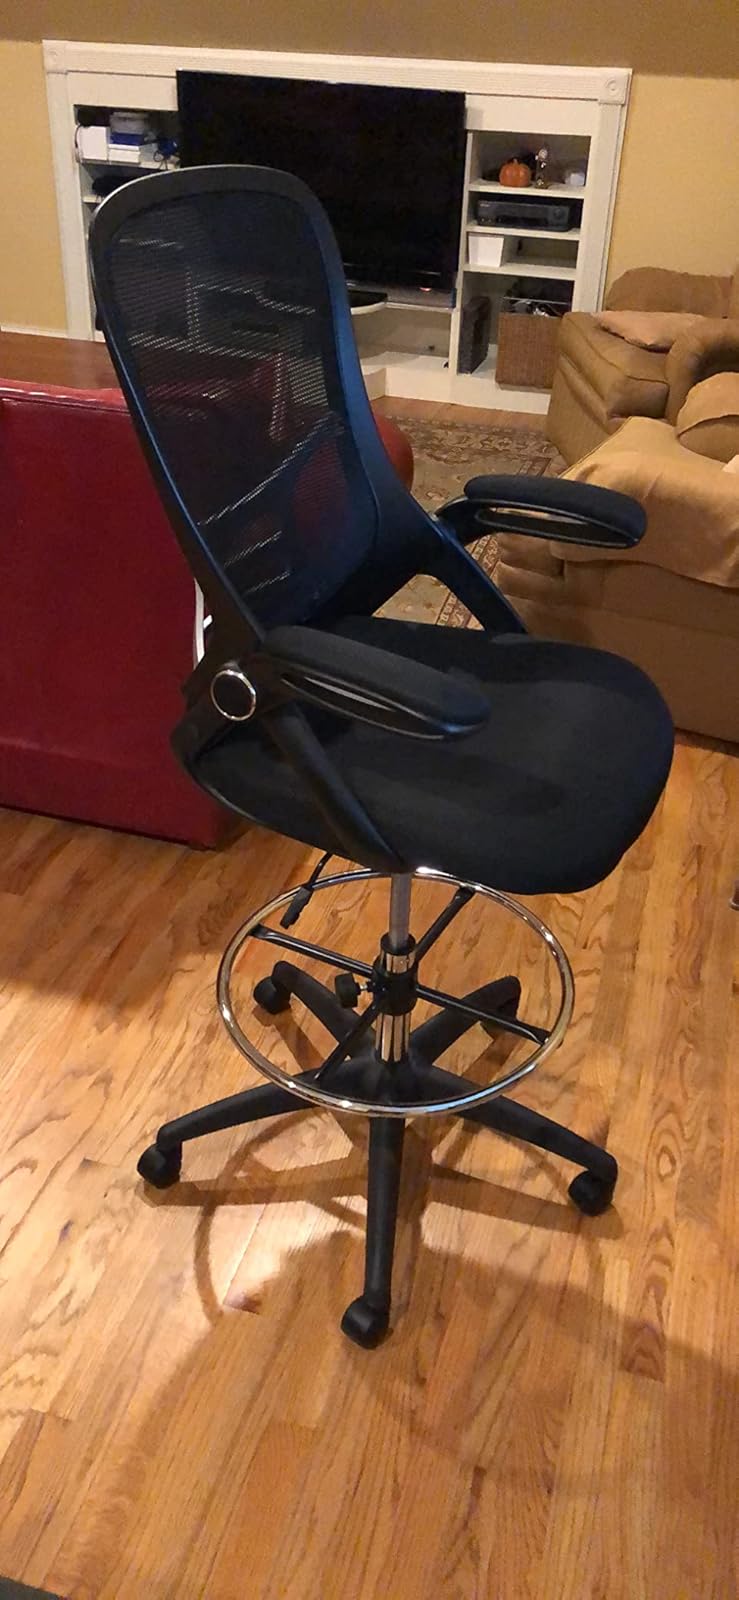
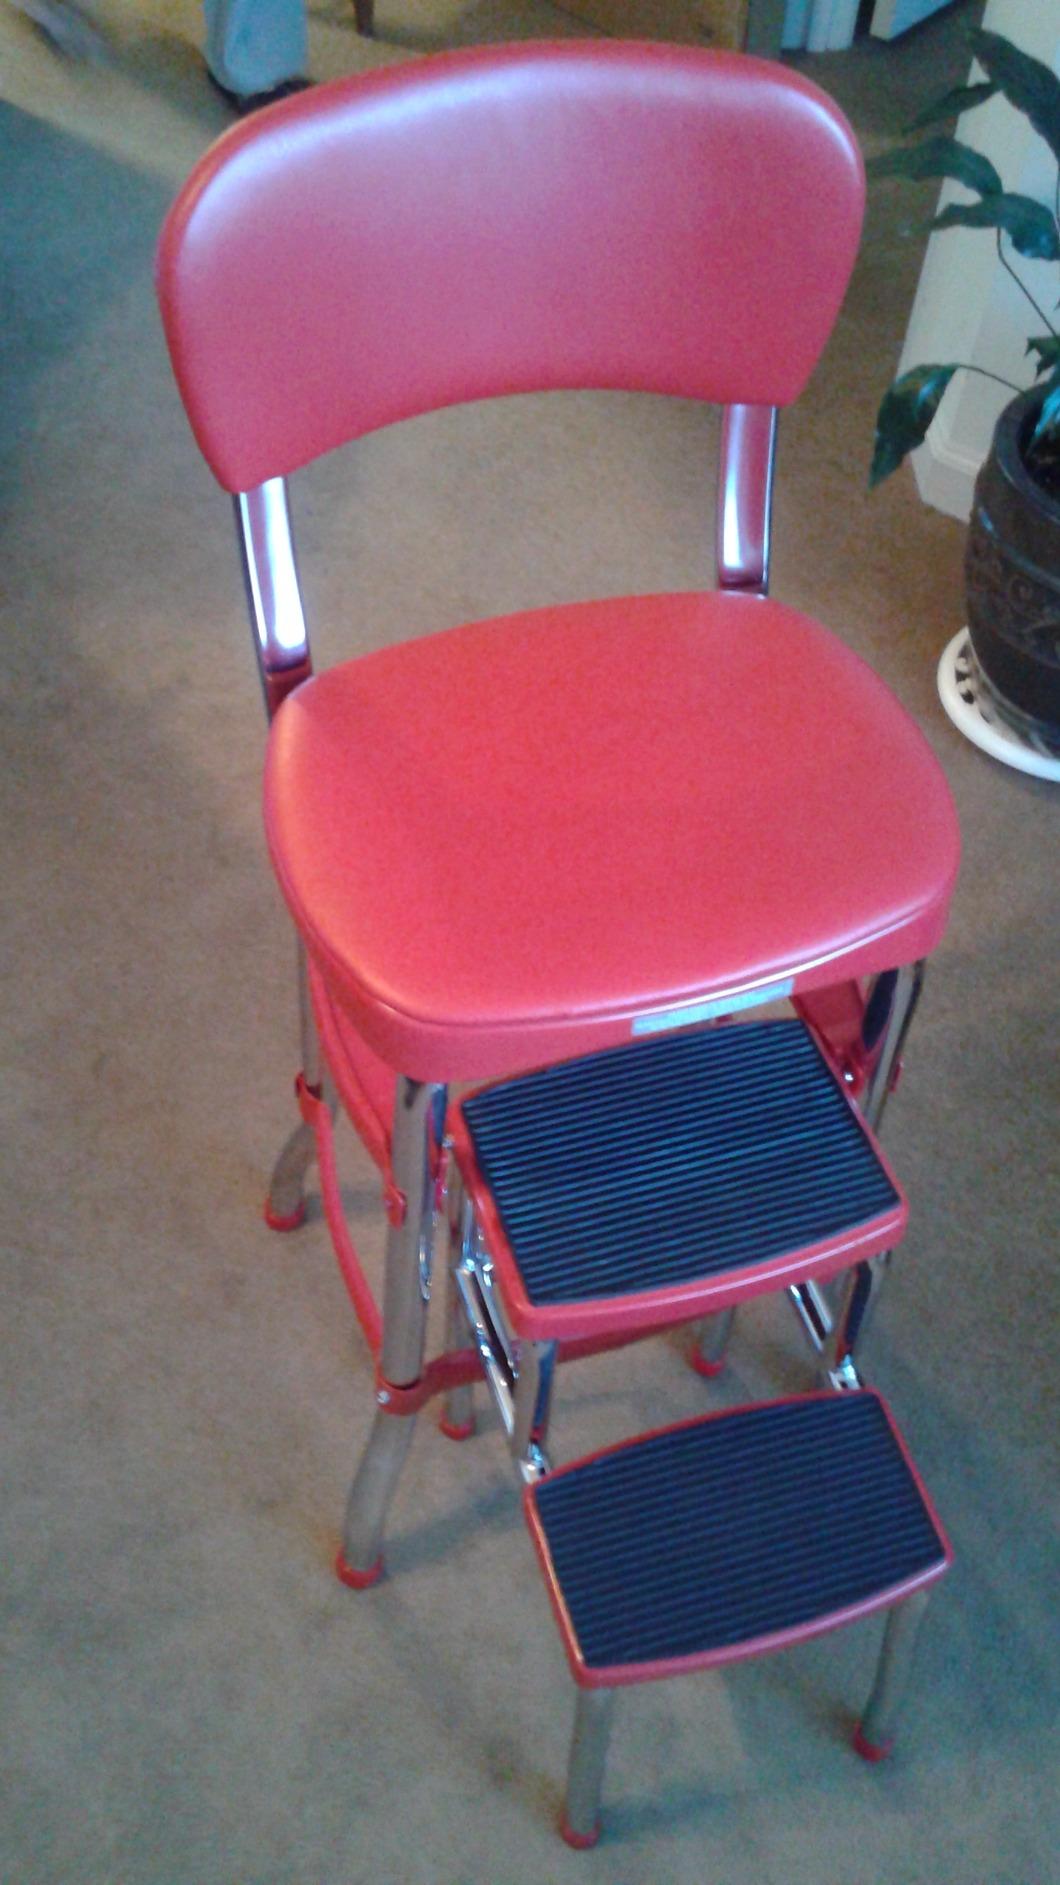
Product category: items_chair
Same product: no